Antonio Pérez de Olaguer

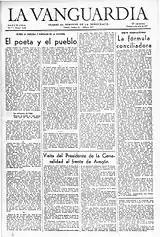
"La Vanguardia" (1930s)

For some 35 years Pérez de Olaguer remained active in a broadly defined culture; perhaps his most important role was this of a publisher, who animated a number of Catholic cultural initiatives. The key one was "La Familia", a Barcelona-based review set up by his father in 1908 and following some periods of lesser activity still issued in the early 1930s. It was at this time that the young Antonio assumed management of the weekly; following the Civil War "La Familia", already as his own property, was re-launched and enjoyed its heyday in the 1950s. Pérez de Olaguer kept running the review as its director until the late 1960s; at some stage he tried to build a satellite infrastructure, launching periodical veladas literarias. Until his death "La Familia" was one of key platforms of popular Catholic culture in Catalonia, though its importance declined as secularization and consumer lifestyles advanced. Other of Pérez de Olaguer's editorial activities were less successful: Traditionalist weekly "Alta Veu" and humorous reviews "Don Fantasma" and "Guirigay", launched in the mid-1930s, proved short-lived, though "Momento" kept appearing in 1951-1954.